Claud Farie

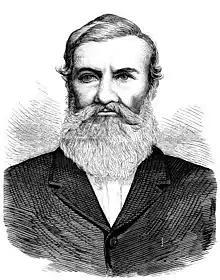
Claud Farie, 1870 engraving

Claud Farie, sometimes spelled Claude Farie (5 December 1816 – 22 August 1870) was sheriff and politician in colonial Victoria, a member of the Victorian Legislative Council.